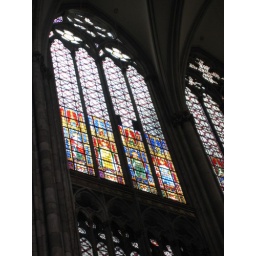
Stained glass window in Cologne Cathedral